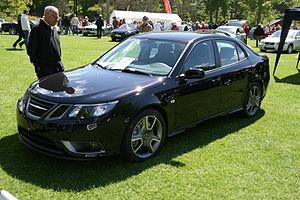
La Saab 9-3 est un véhicule de type berline, fabriqué par le constructeur automobile suédois Saab Automobile. Commercialisée depuis 1998 en version 3 et 5 portes, la seconde génération — tricorps 4 portes et break 5 portes — apparaît en 2002.